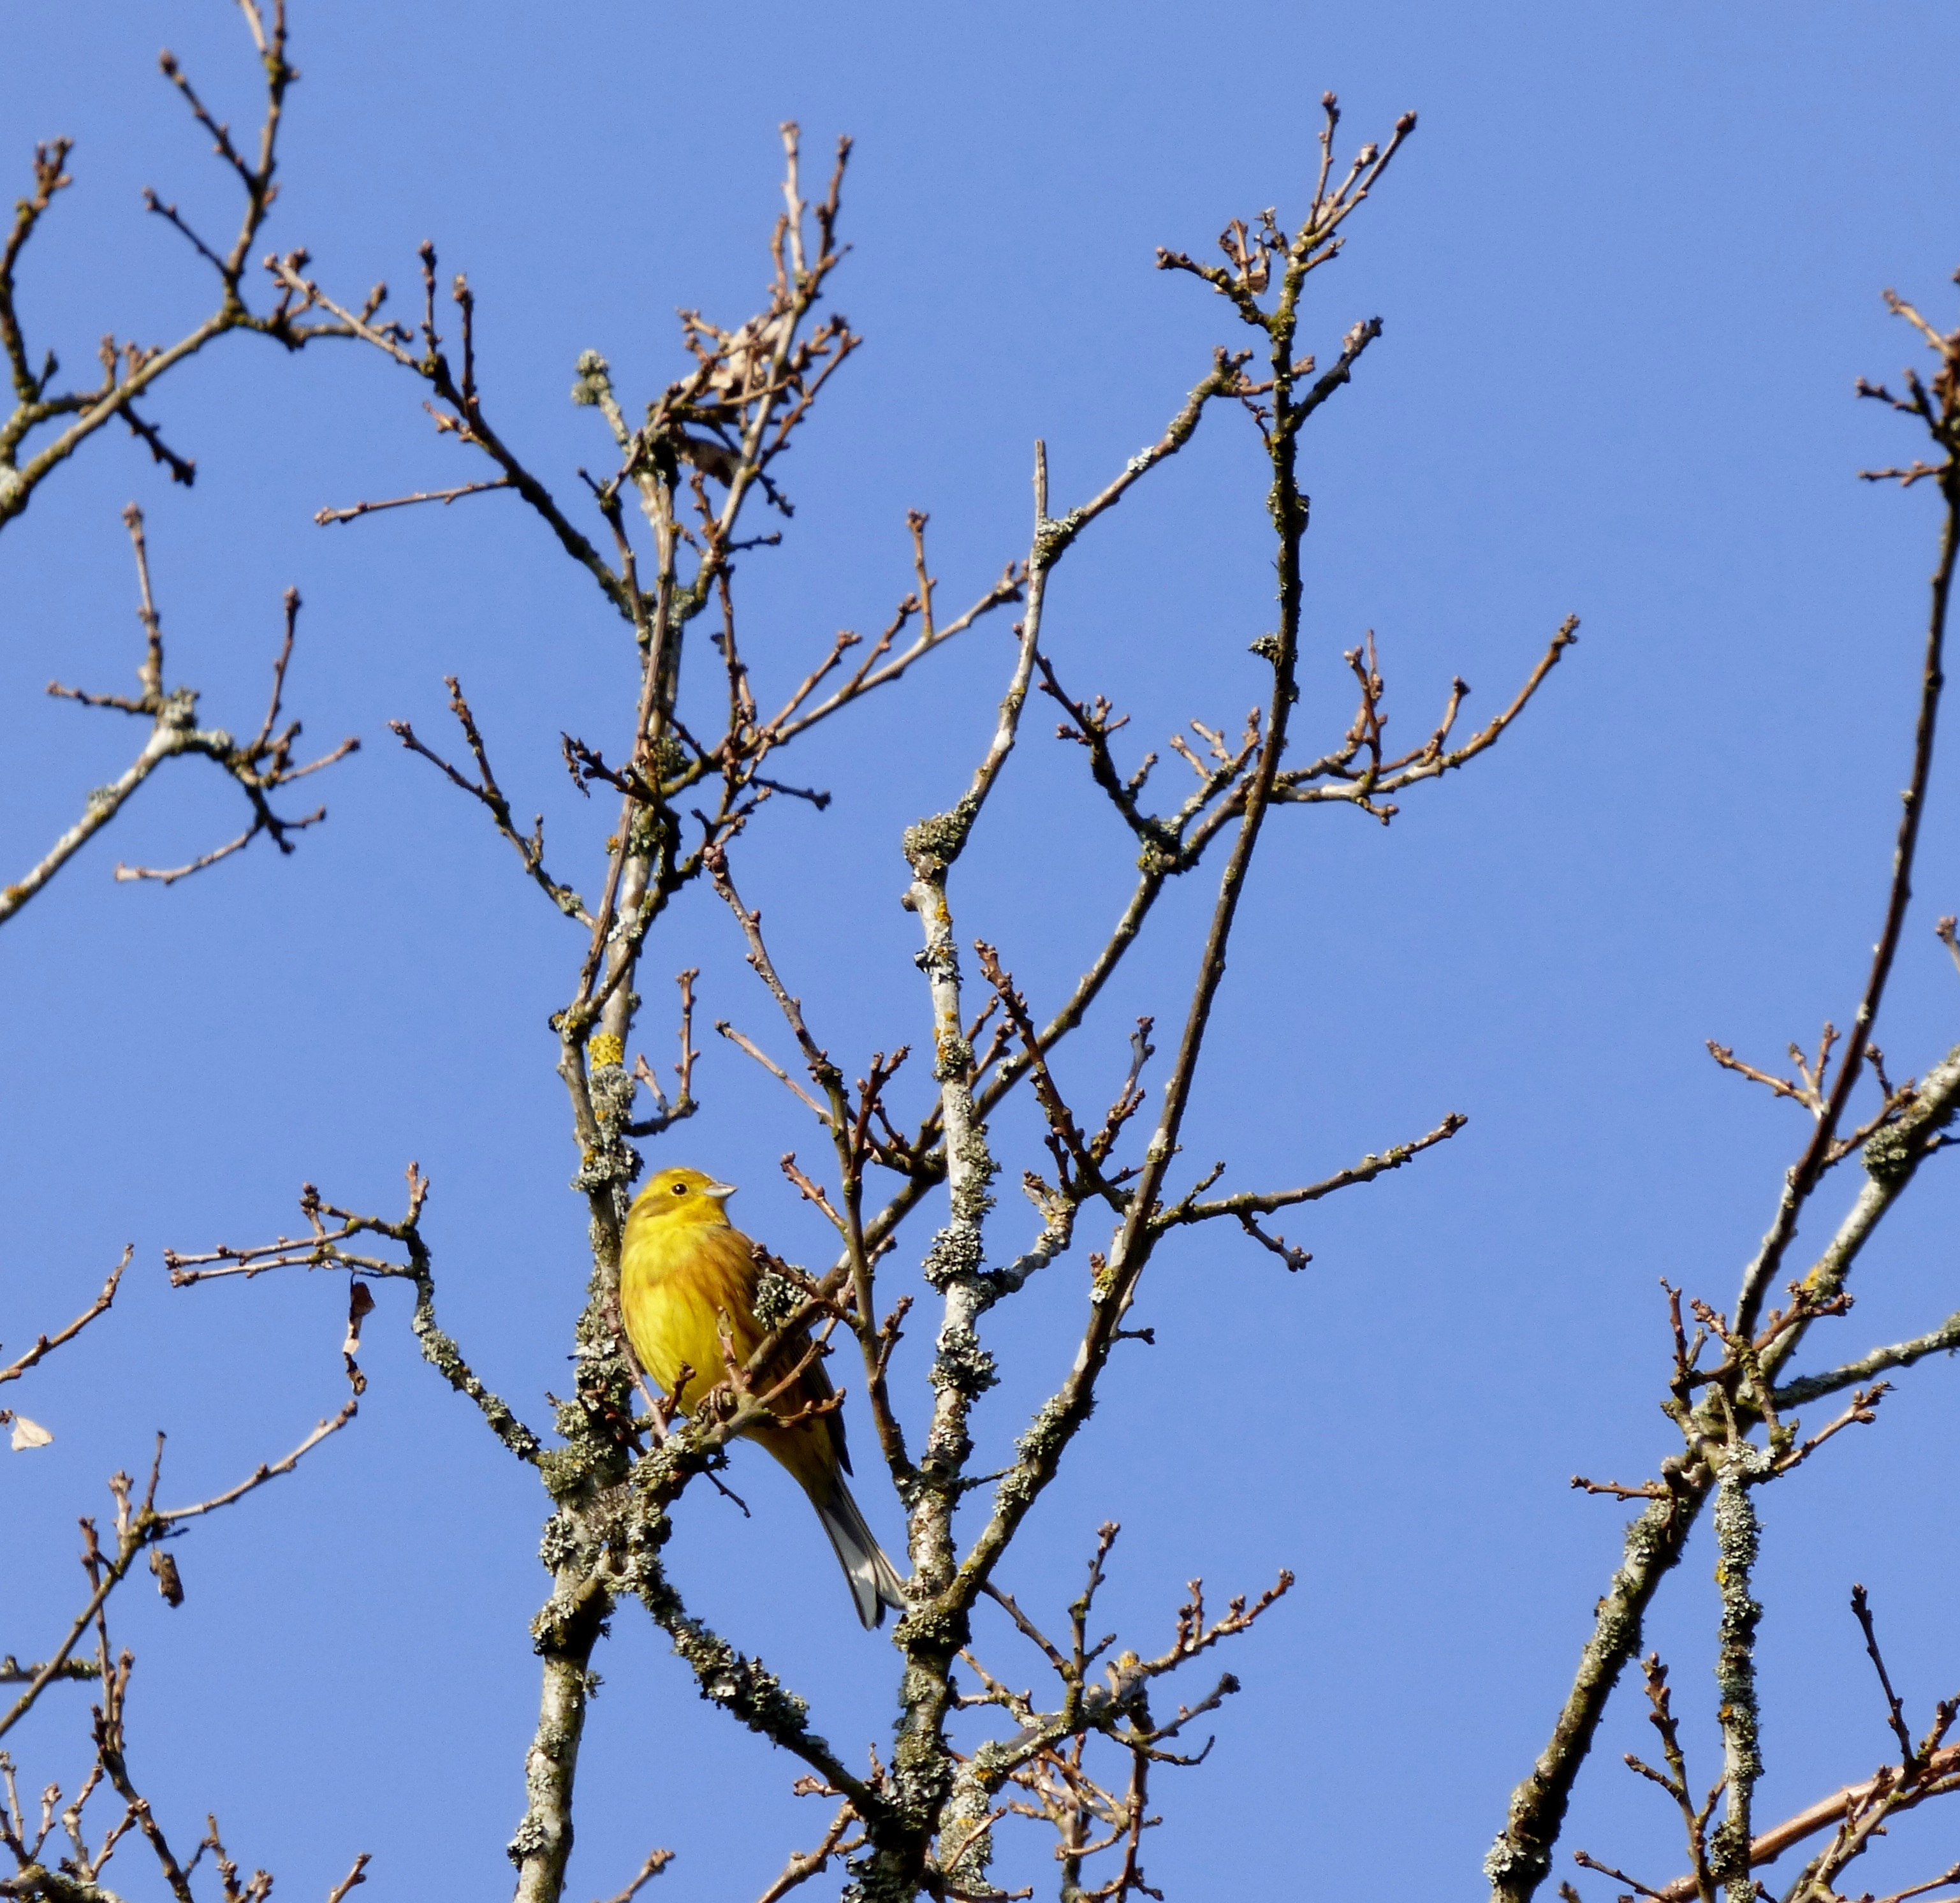
tree, branch, blossom, bird, plant, flower, spring, botany, flora, fauna, twig, blue sky, treetop, yellowhammer, woody plant